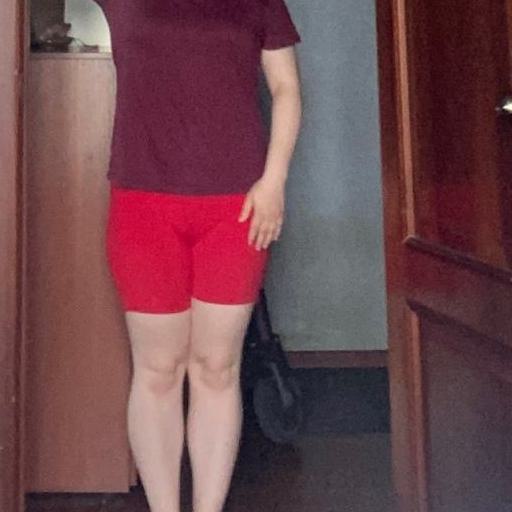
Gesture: no_gesture